Ubagami Daijingū

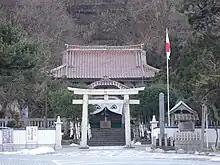
Ubagami Daijingū

is a Shinto shrine in Esashi, Hokkaidō, Japan. Its foundation date is uncertain but its existence is documented from the Edo period. It is considered the oldest Shinto Shrine in Hokkaido. The Ubagami Daijingū Togyosai, when floats decked out with lanterns are paraded through the town, is celebrated in August.